Linda Blair

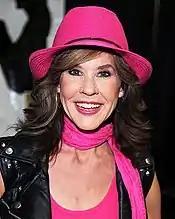
Blair in 2012

In 1996, Blair reunited with director Wes Craven for a cameo role as a reporter in "Scream" (1996), In 1997 she starred in a Broadway revival of "Grease", playing Rizzo. Also in 1997, she appeared in a documentary for Channel 4 in the United Kingdom entitled "Didn't You Used to be Satan?", which served as a biography of her life to that point and how the film "The Exorcist" had dominated her career and life. she appeared in critic Mark Kermode's 1998 BBC documentary "The Fear of God" (which Kermode directed and hosted), included as a special feature on the DVD of "The Exorcist". In 1999, she appeared in an online parody of "The Blair Witch Project" titled "The Blair Bitch Project".